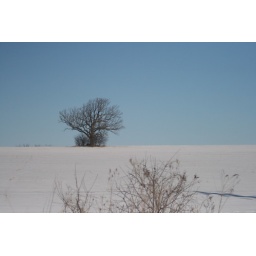
Just a random tree out in the middle of a field